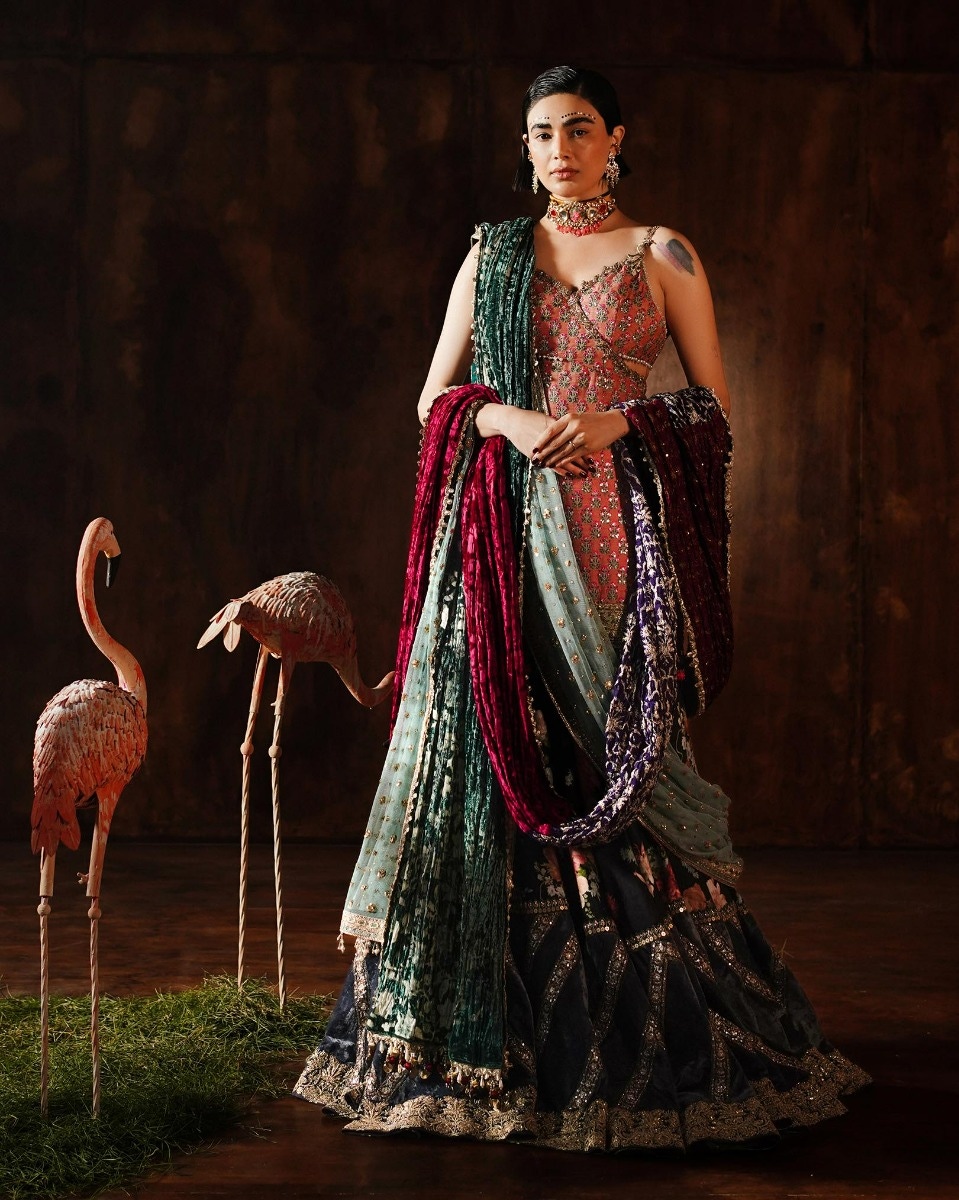
blue and pink multi karigari le